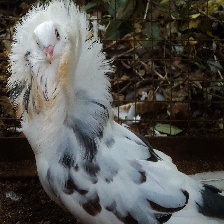
Species: JACOBIN PIGEON
Scientific name: COLUMBA LIVIA